Ashva

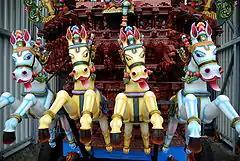
Ashva and chariot

Ashva is the Sanskrit word for a horse, one of the significant animals finding references in the Vedas as well as later Hindu scriptures. The word is cognate to Avestan, Latin "equus", Ancient Greek, Proto-Germanic *"ehwaz", obsolete Prussian Lithuanian (from Proto-Balto-Slavic "*éśwāˀ"), all from Proto-Indo-European "".